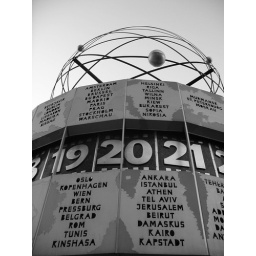
A World Clock in downtown Berlin...The closest clock showing time home is the one showing Belgrade time.